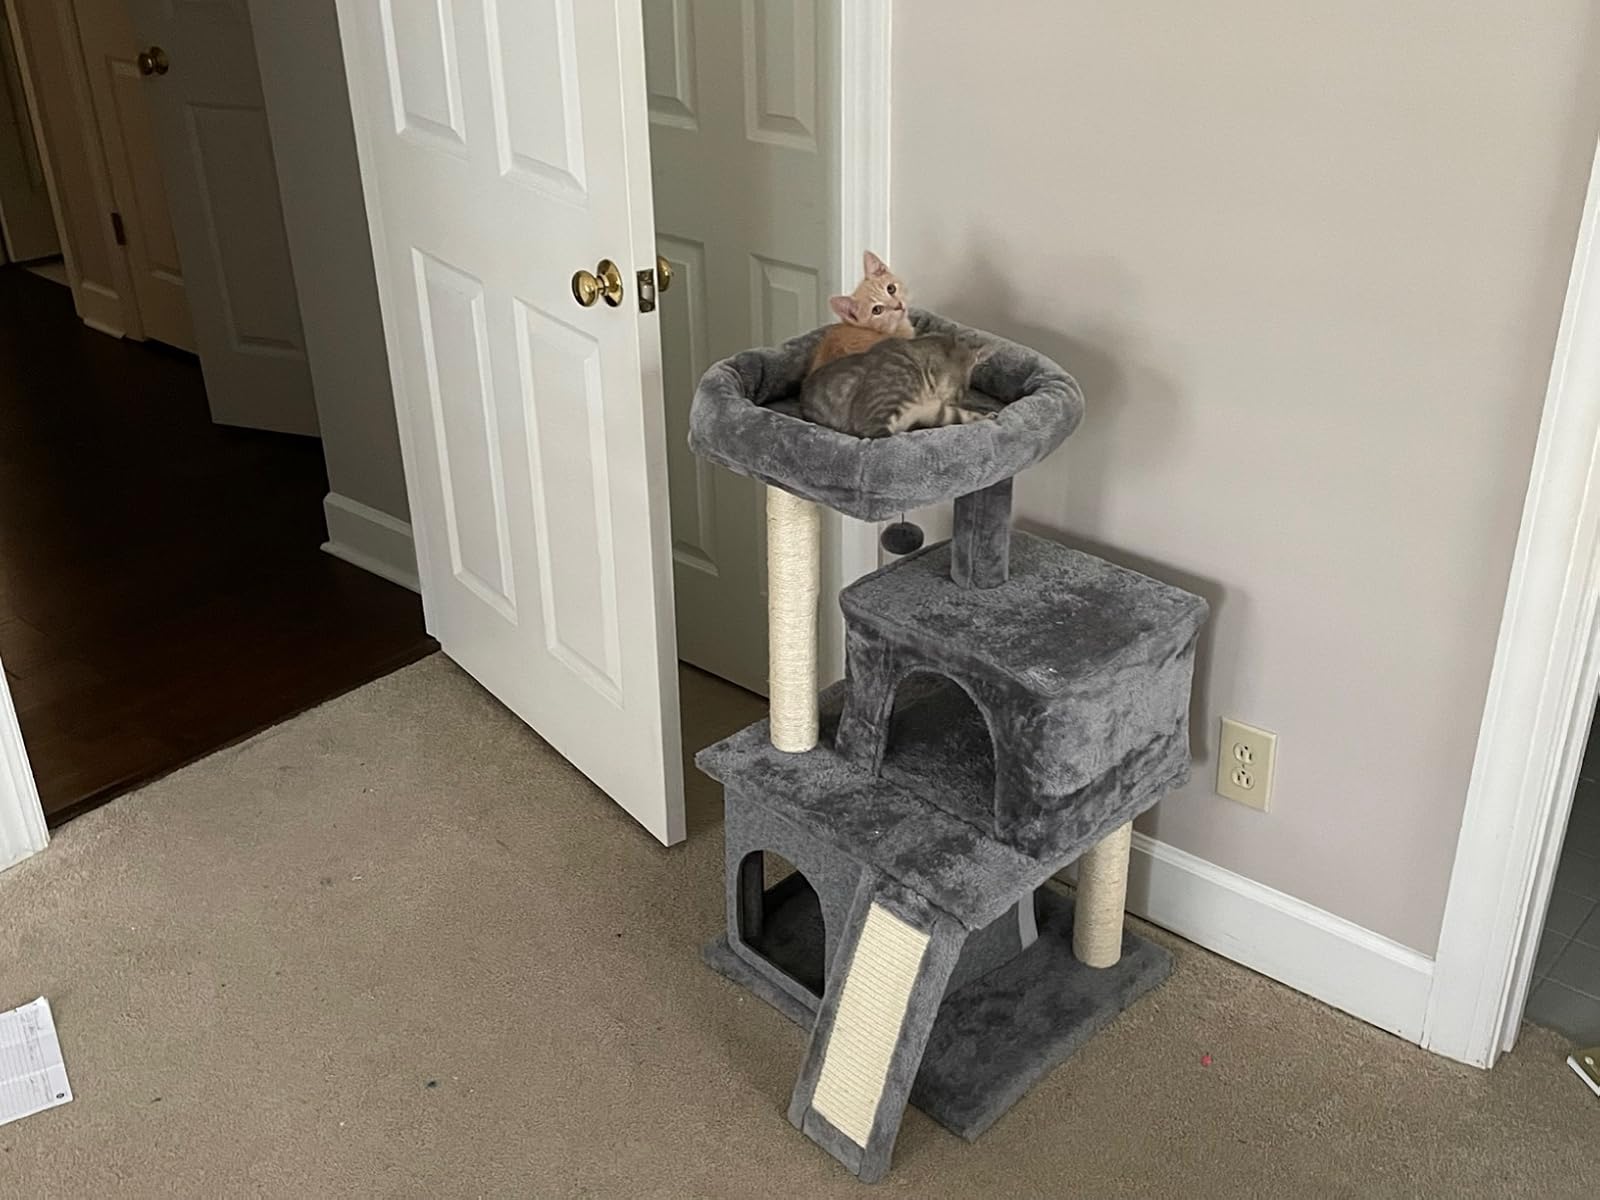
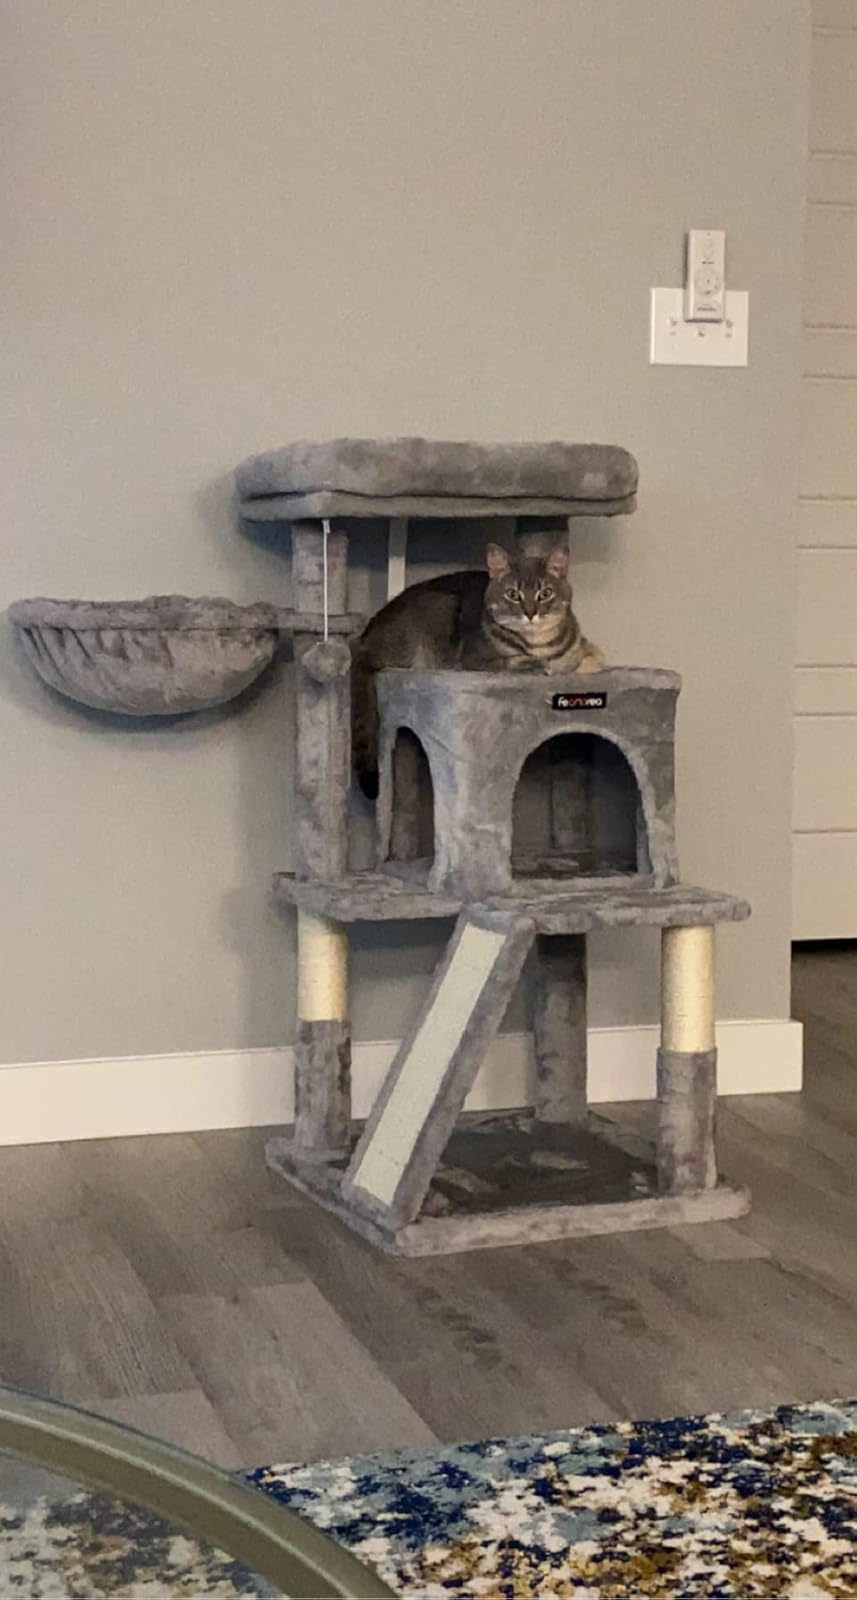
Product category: items_cat tree
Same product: no